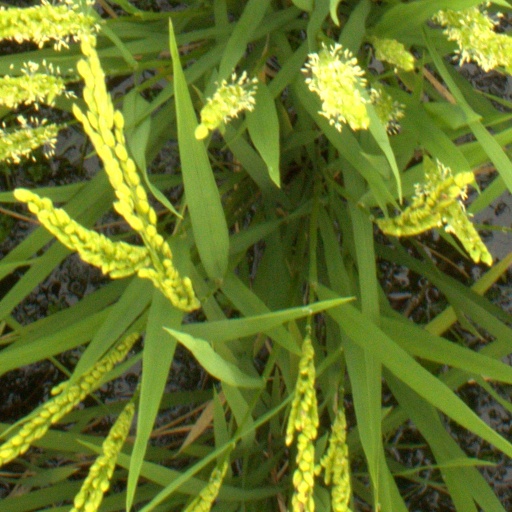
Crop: rice